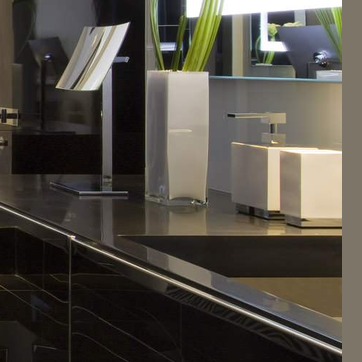
Material: ceramic